Iznik pottery

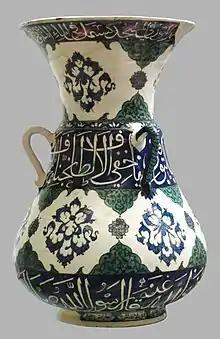
Mosque lamp, probably made for the Dome of the Rock in Jerusalem, dated 1549

After the conquest of Constantinople in 1453, the Ottoman sultans started a huge building programme. In these buildings, especially those commissioned by Süleyman, his wife Hürrem (Roxelana) and his Grand Vizier Rüstem Pasha, large quantities of tiles were used. The Sultan Ahmed Mosque in Istanbul (the "Blue Mosque") alone contains 20,000 tiles. The Rüstem Pasha Mosque is more densely tiled and tiles were used extensively in the Topkapı Palace. As a result of this demand, tiles dominated the output of the Iznik potteries.